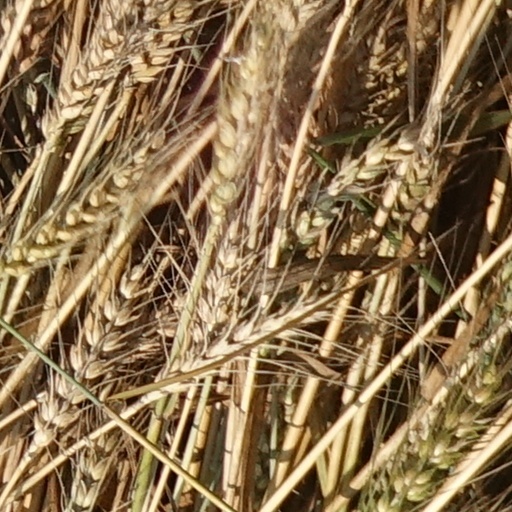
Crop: wheat